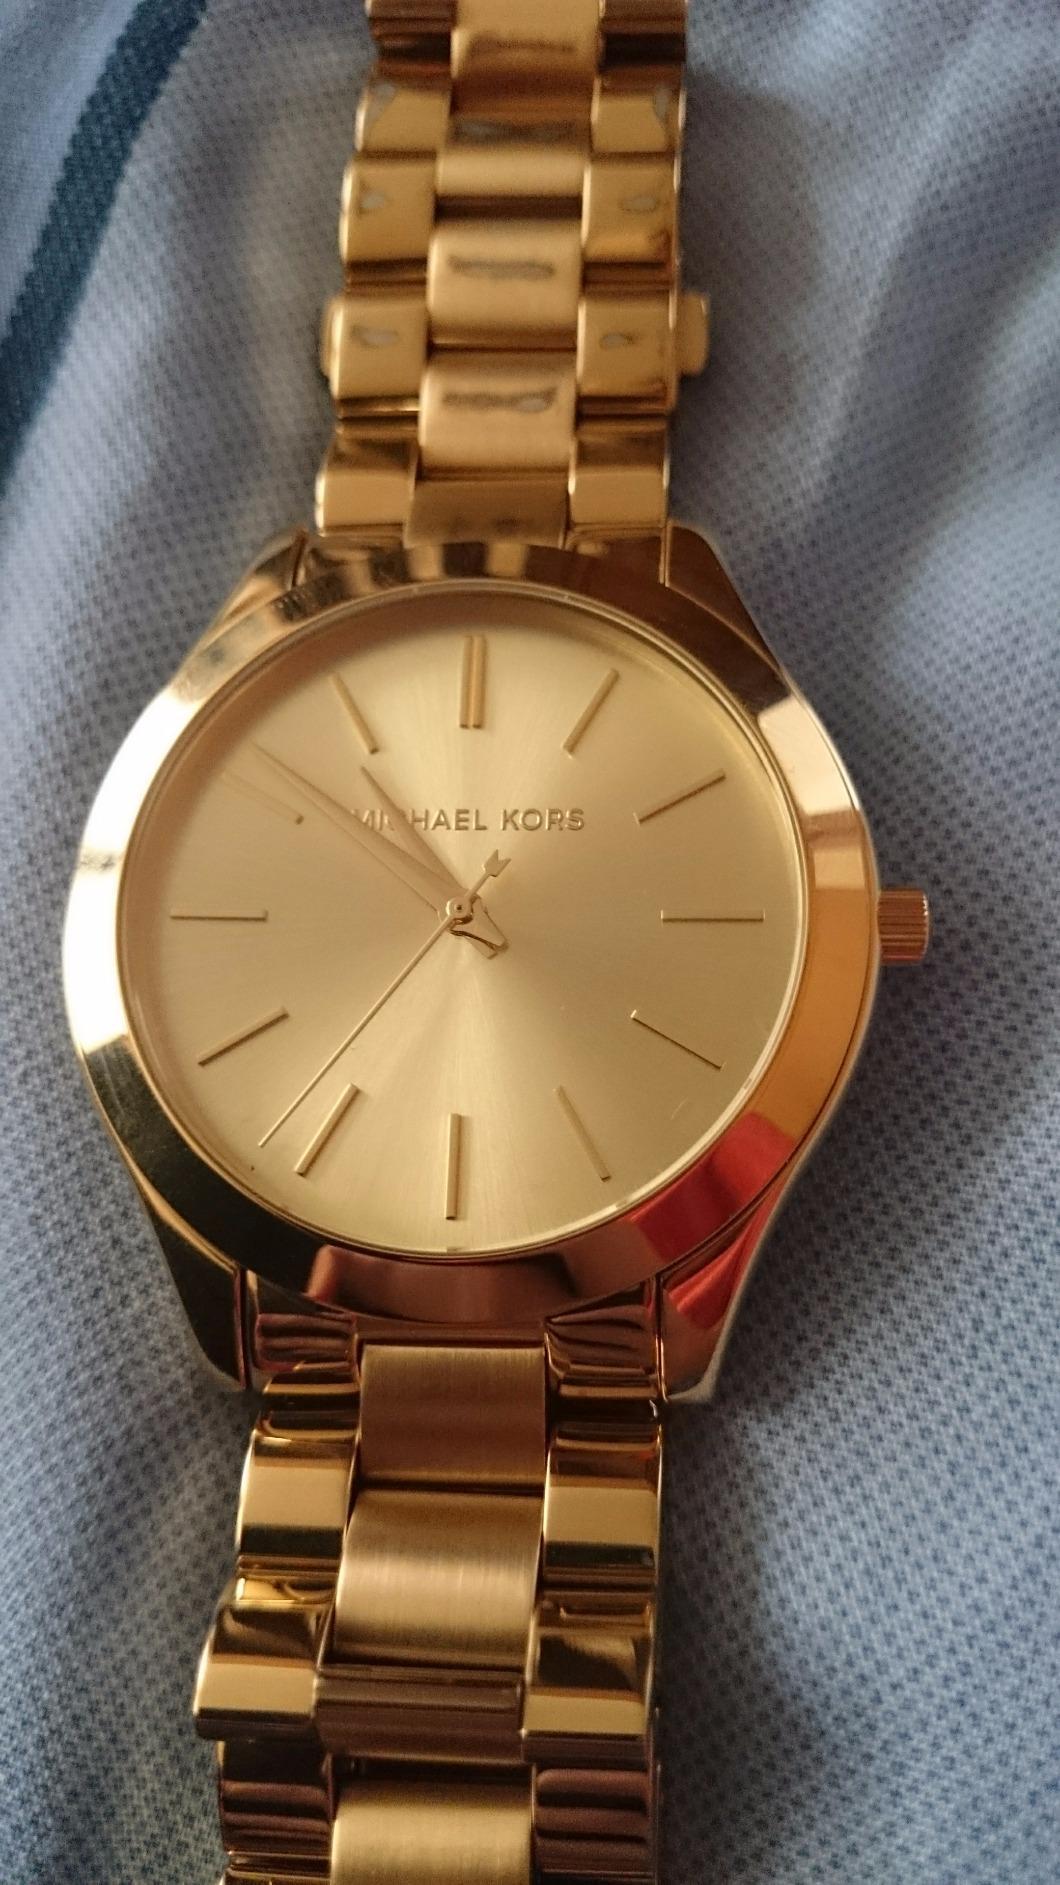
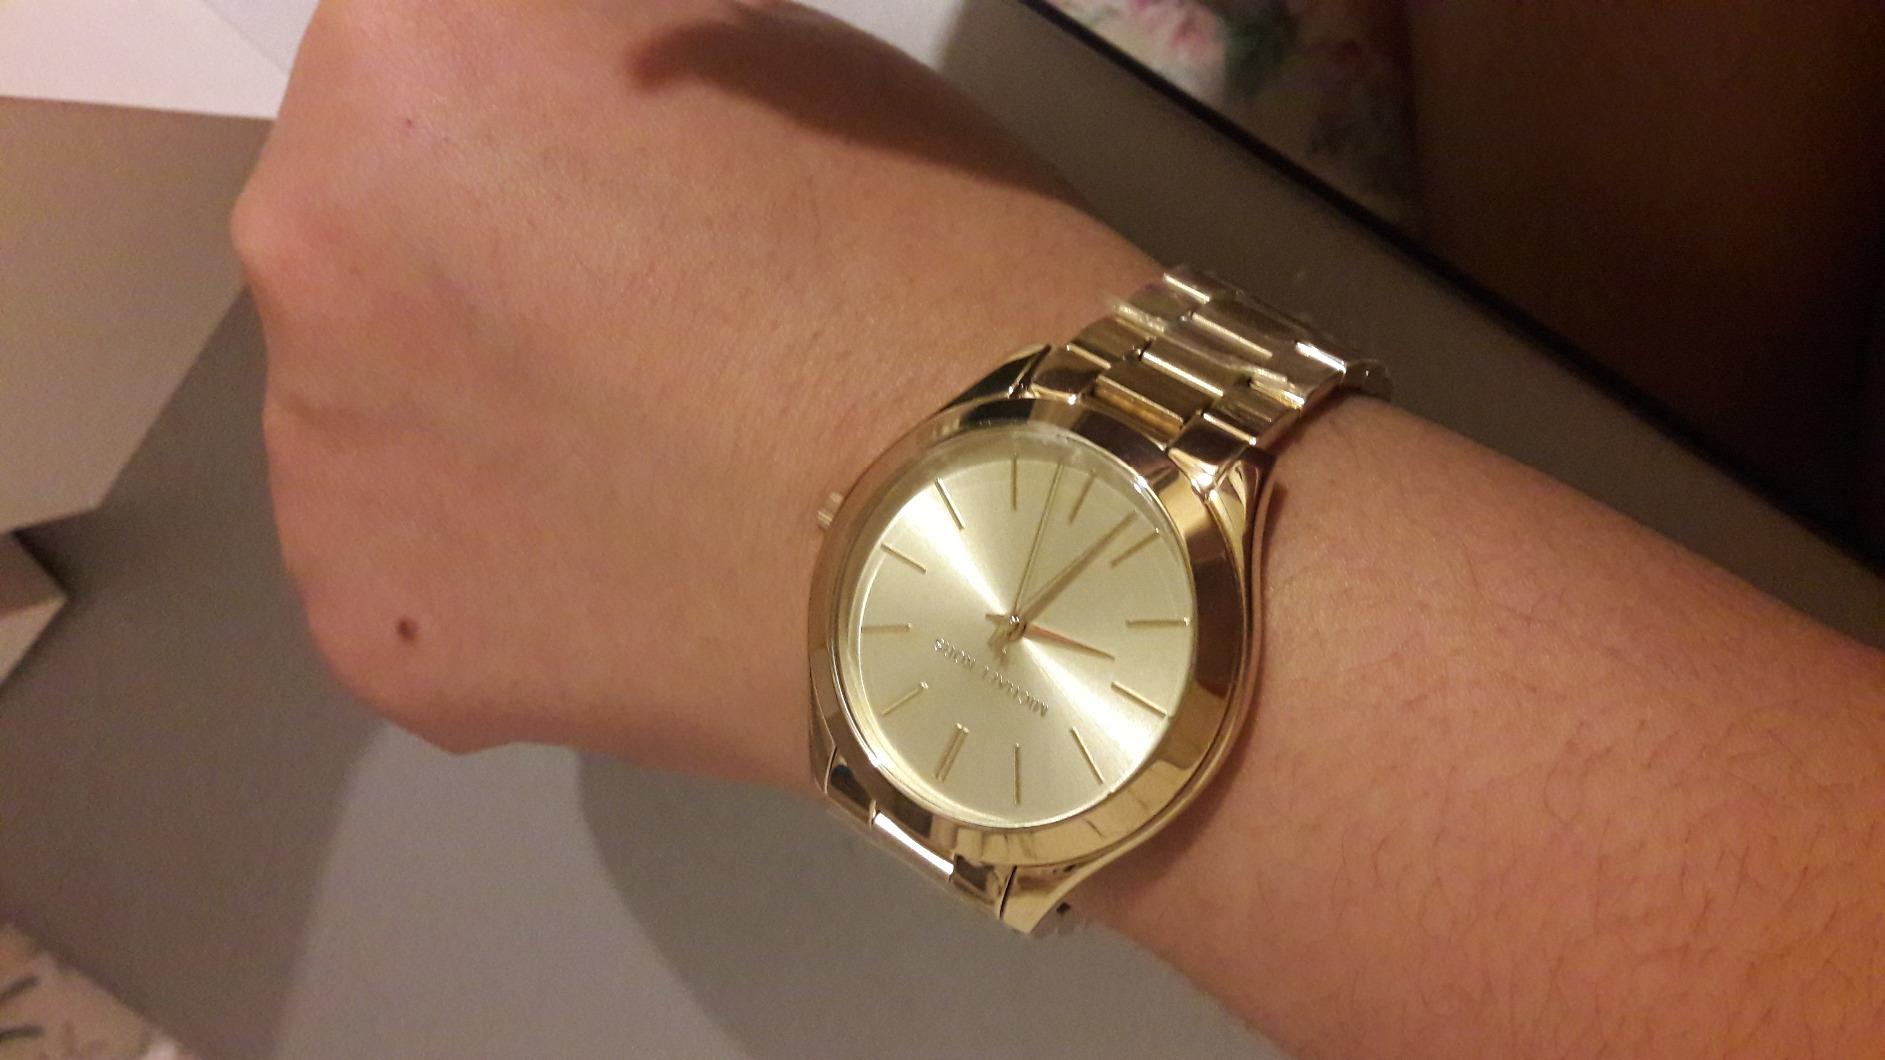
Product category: accessories_watch
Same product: yes